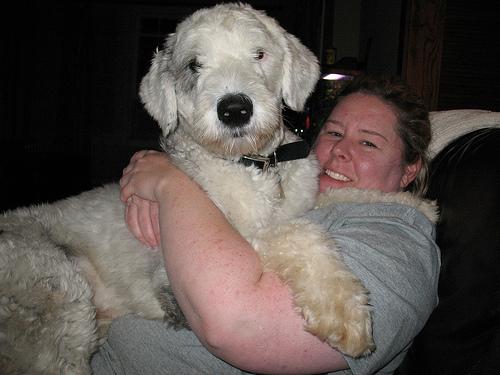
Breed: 257-n000108-Old_English_sheepdog